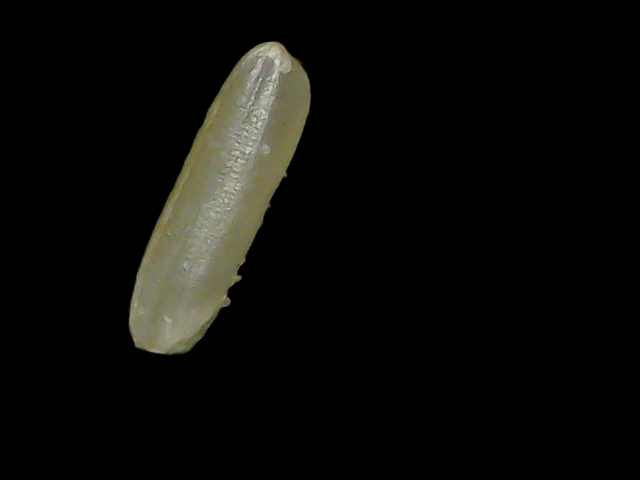
Rice variety: Binadhan19